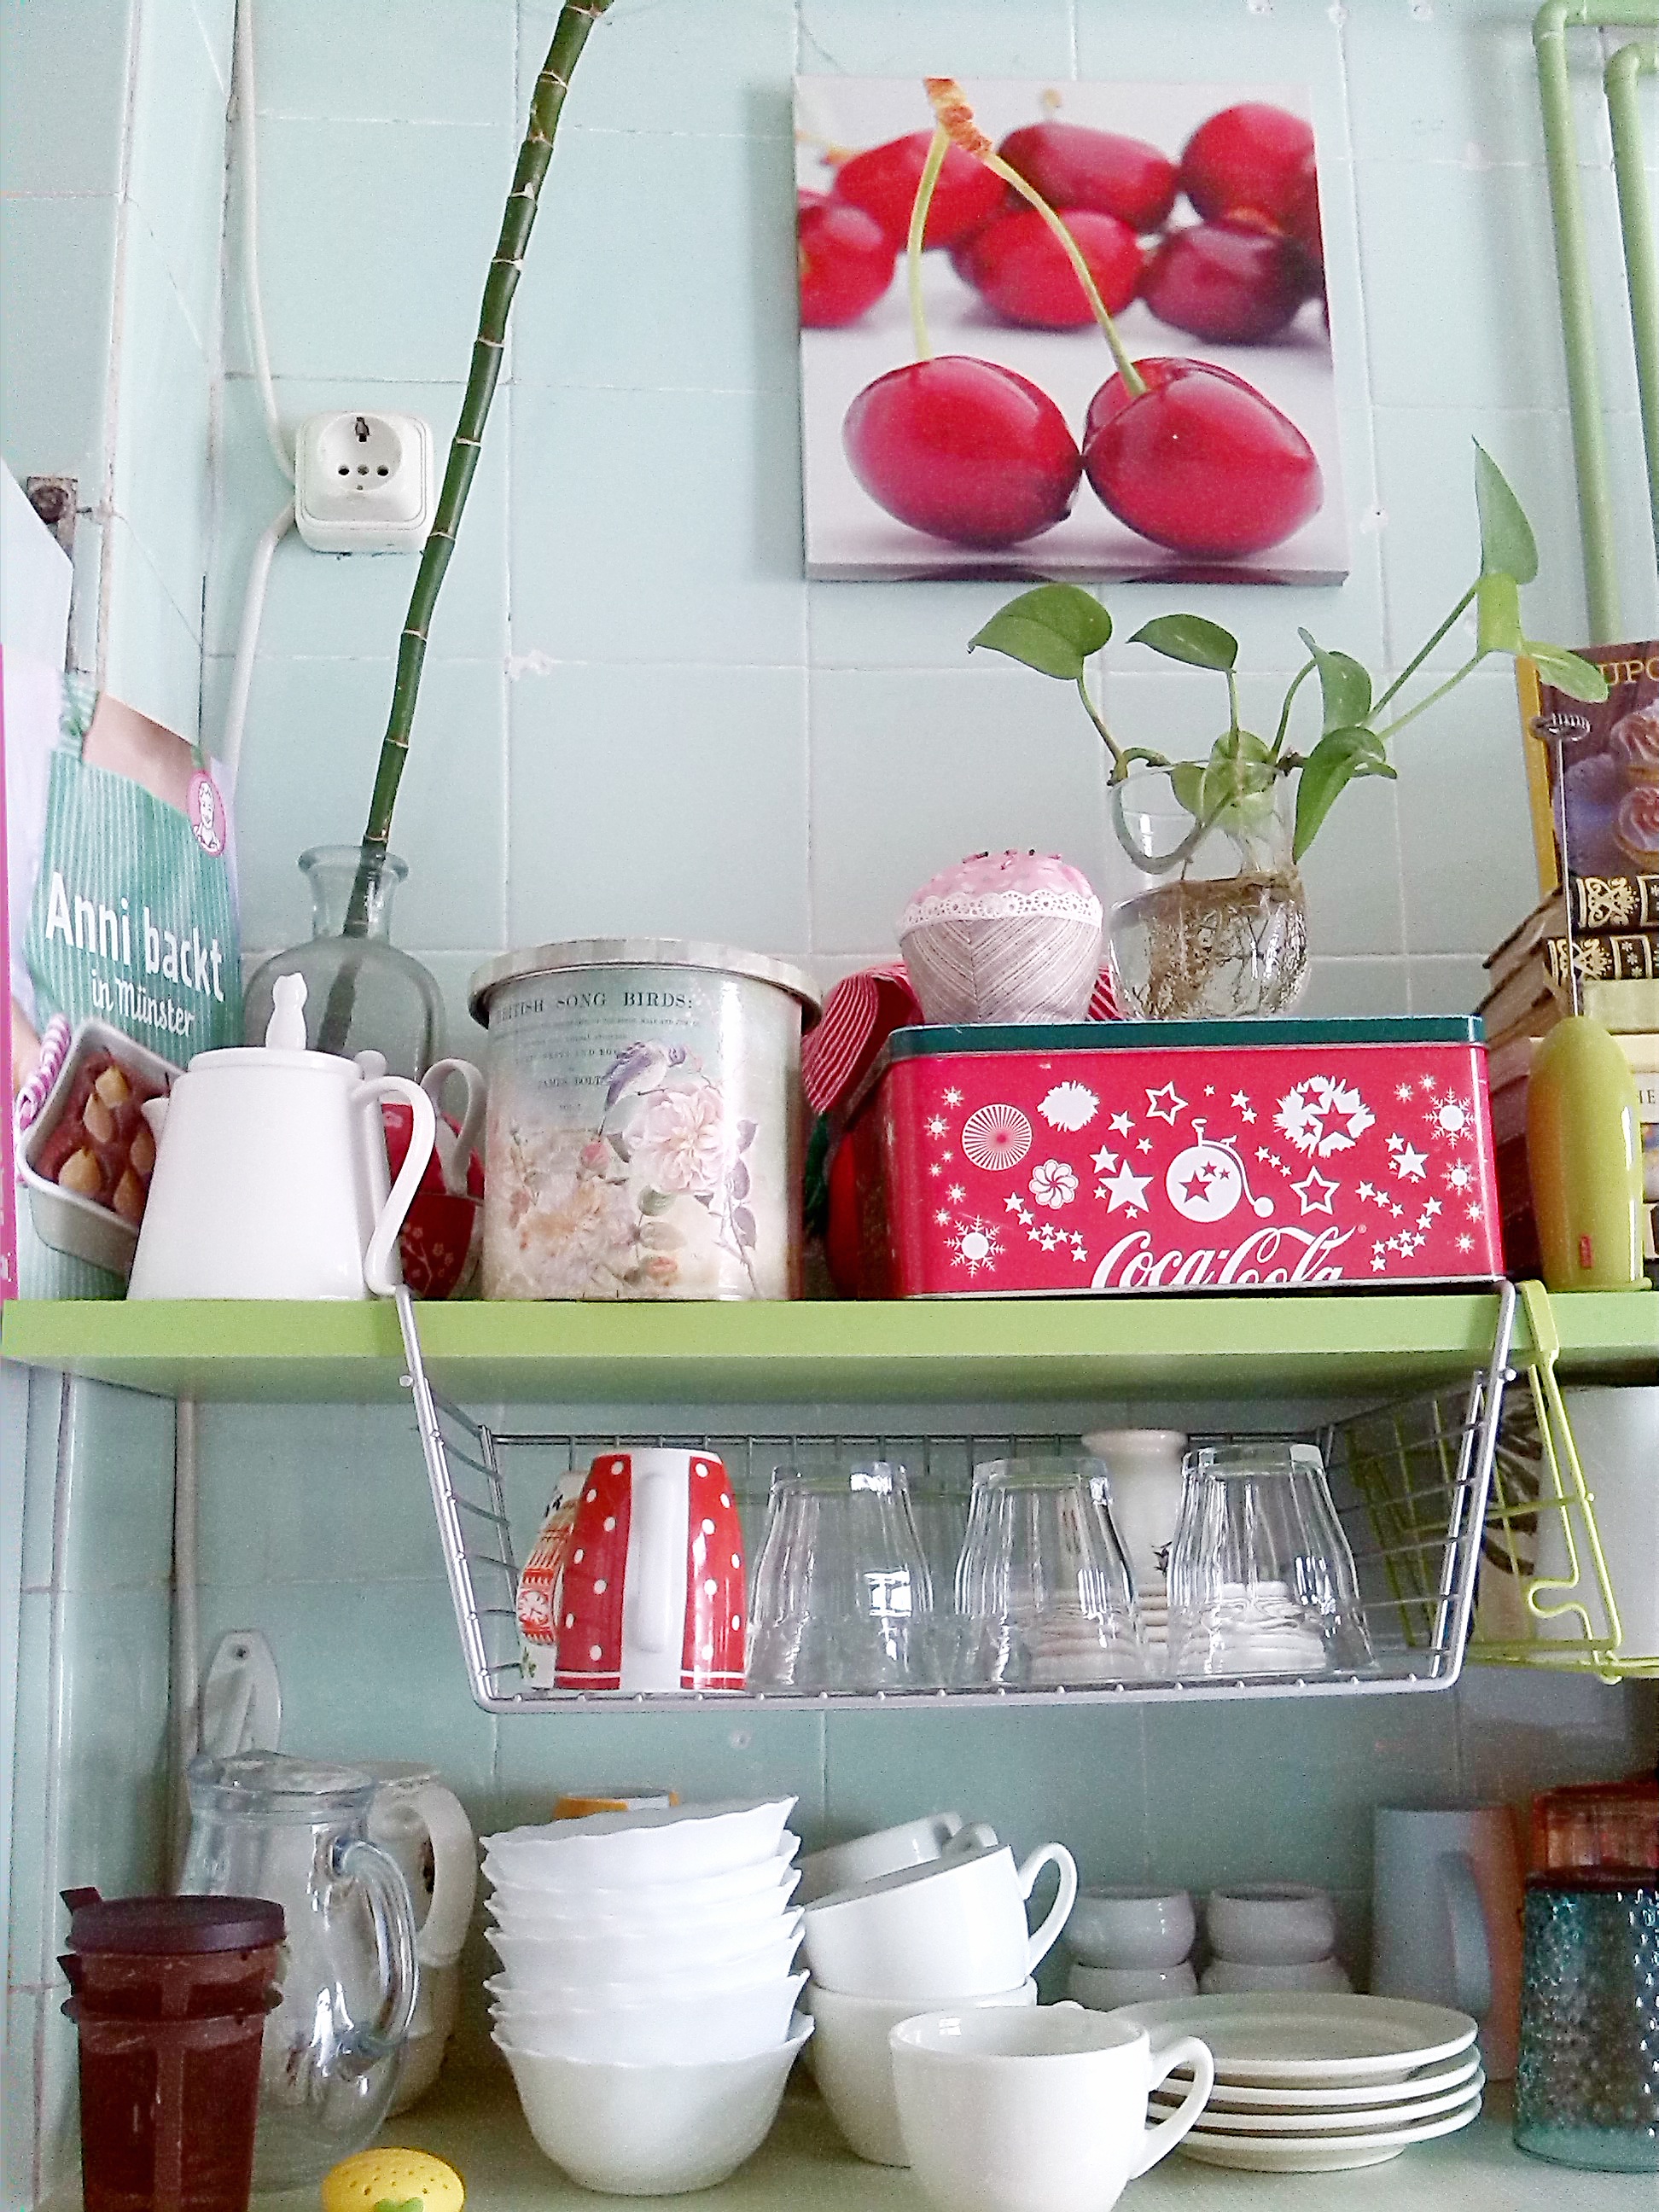
tea, kitchen, shelf, furniture, room, tableware, interior design, product, cups, dishes, shelving, vessels, crockery